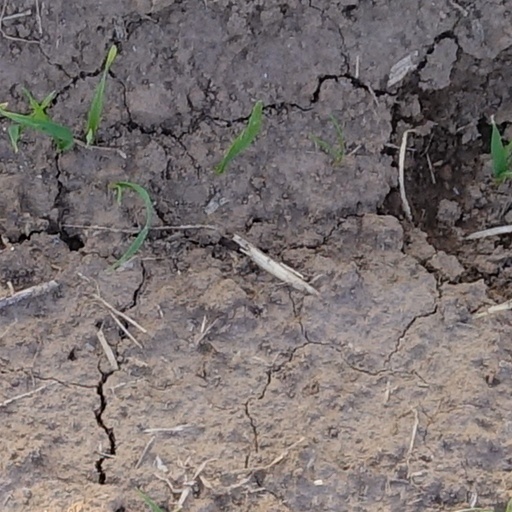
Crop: wheat